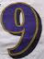
Number: 9